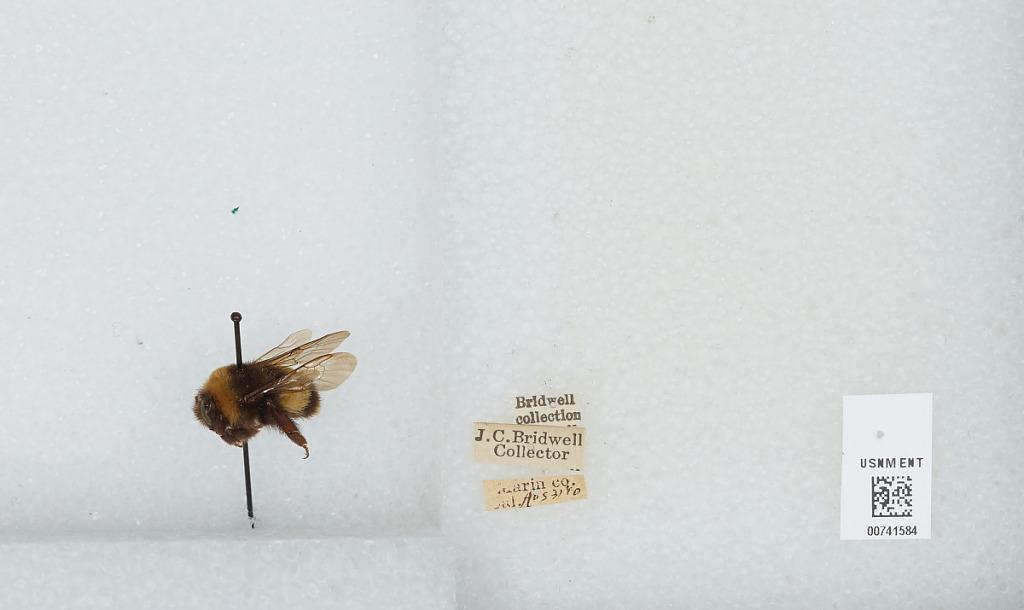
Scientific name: Bombus (Bombus) occidentalis Greene
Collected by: J. Bridwell
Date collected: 1910-8-31
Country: United States
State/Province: California
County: Marin
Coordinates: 38.03, -122.73